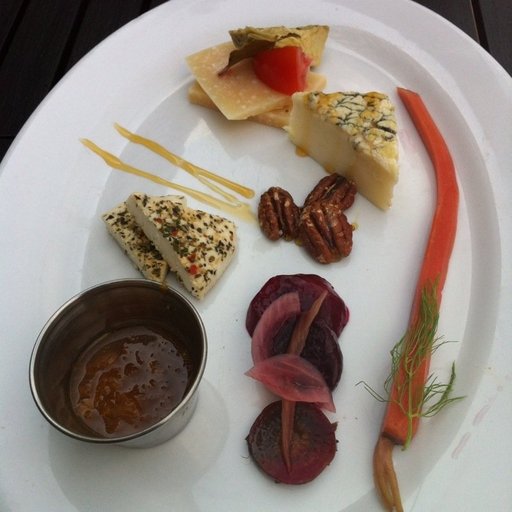
Label: cheese_plate